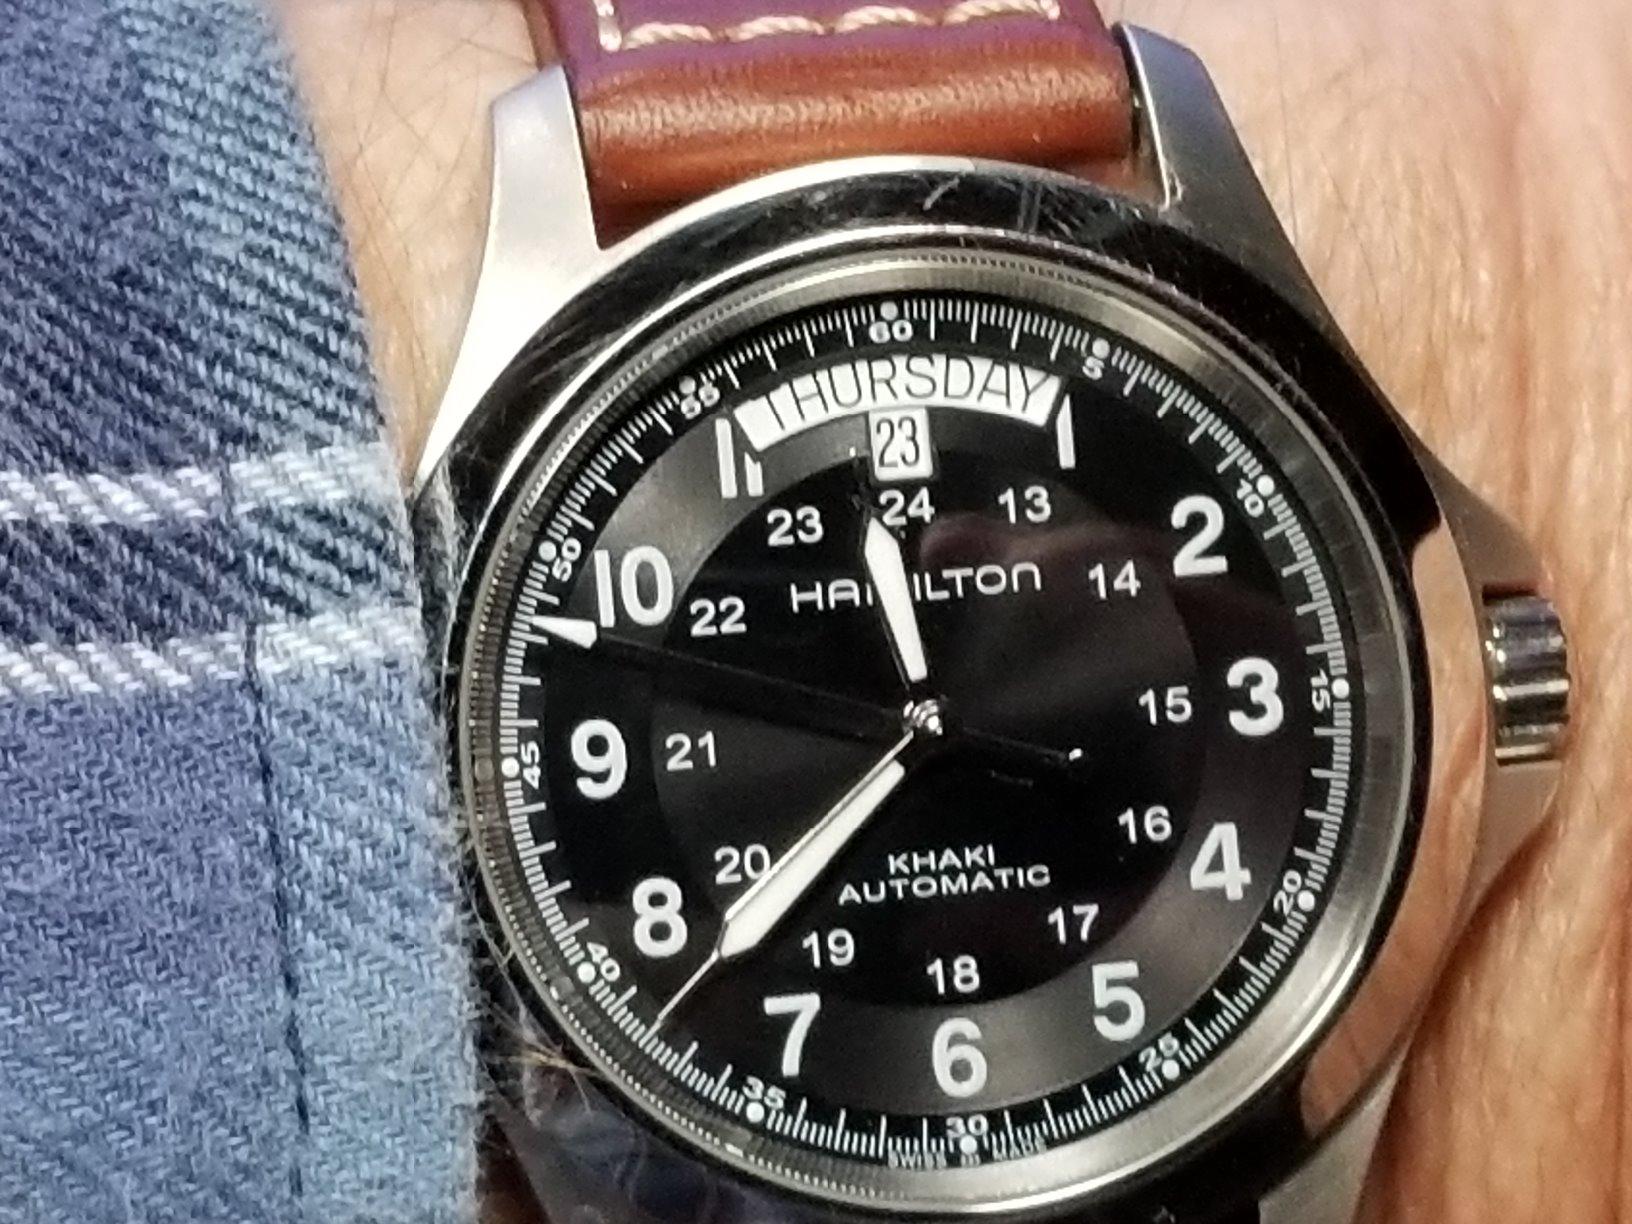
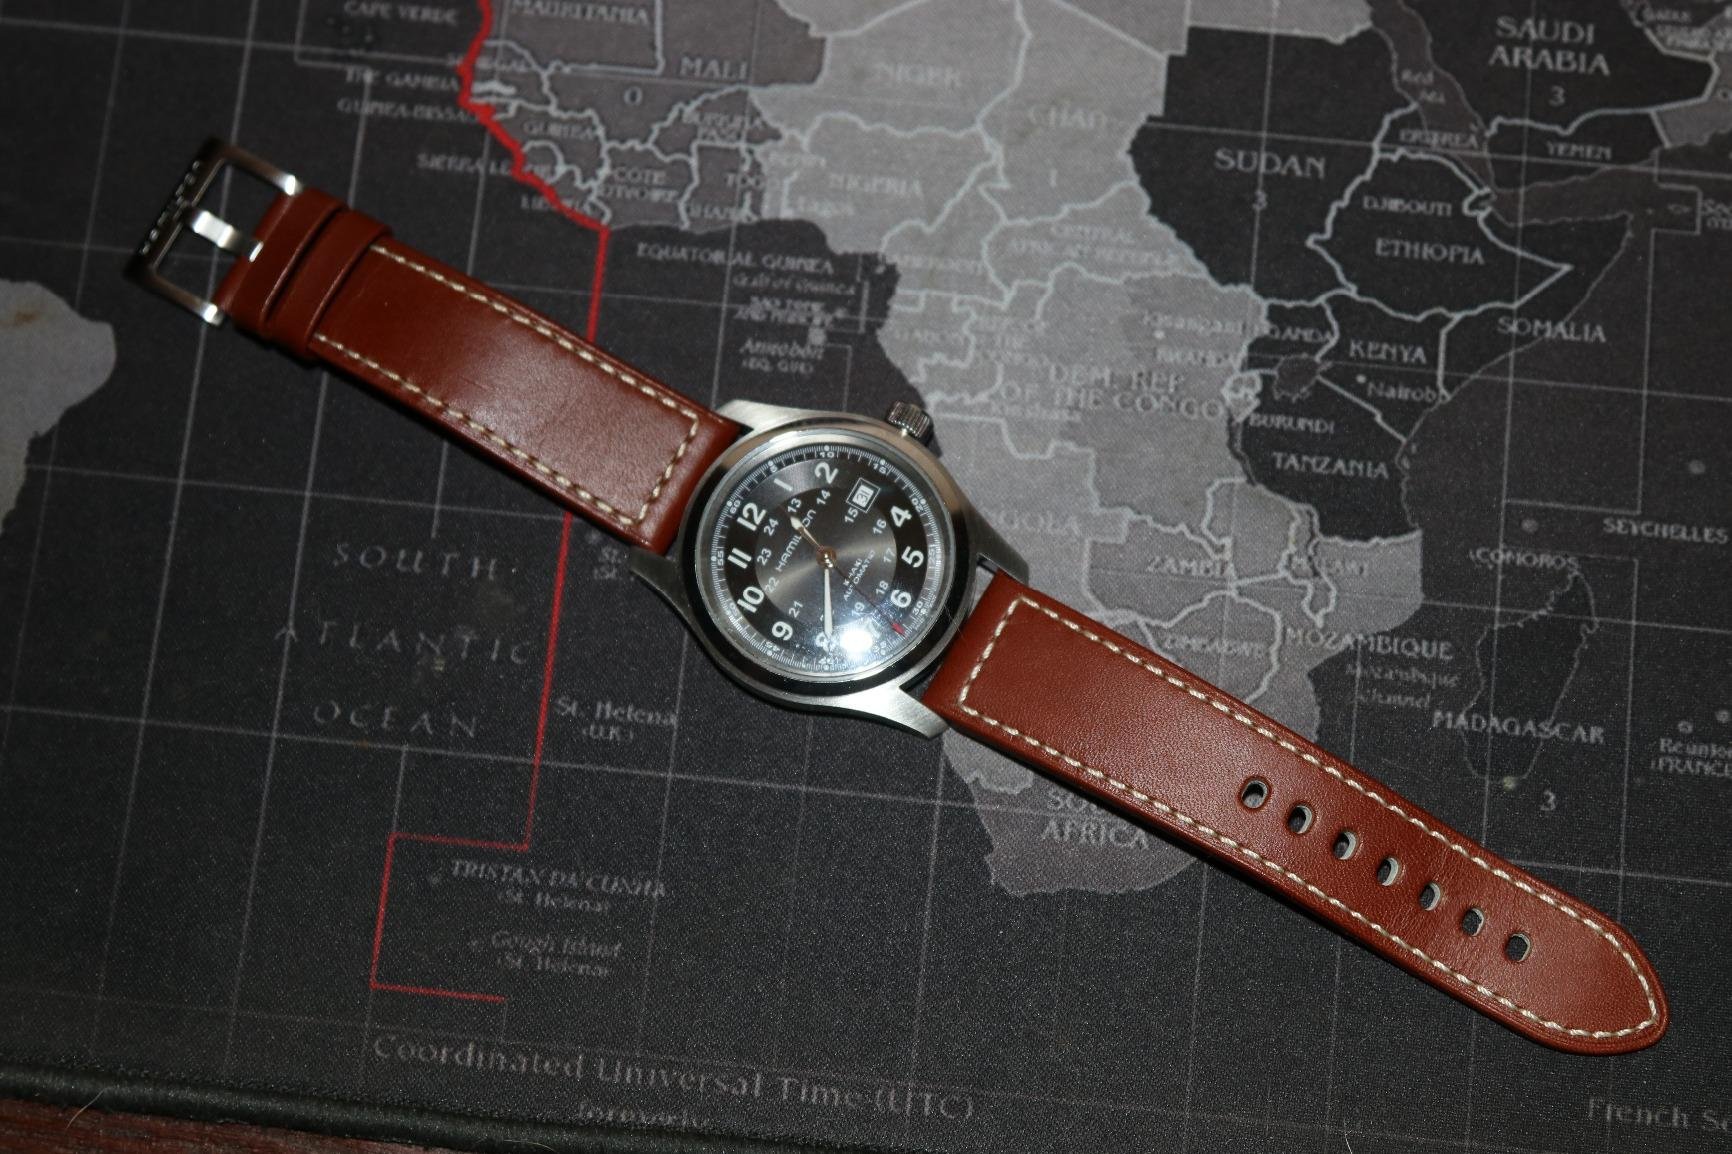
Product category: accessories_watch
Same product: no